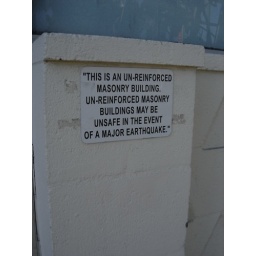
Found this sign on a building in downtown Coronado. I hope we're not sitting on any fault lines over here.